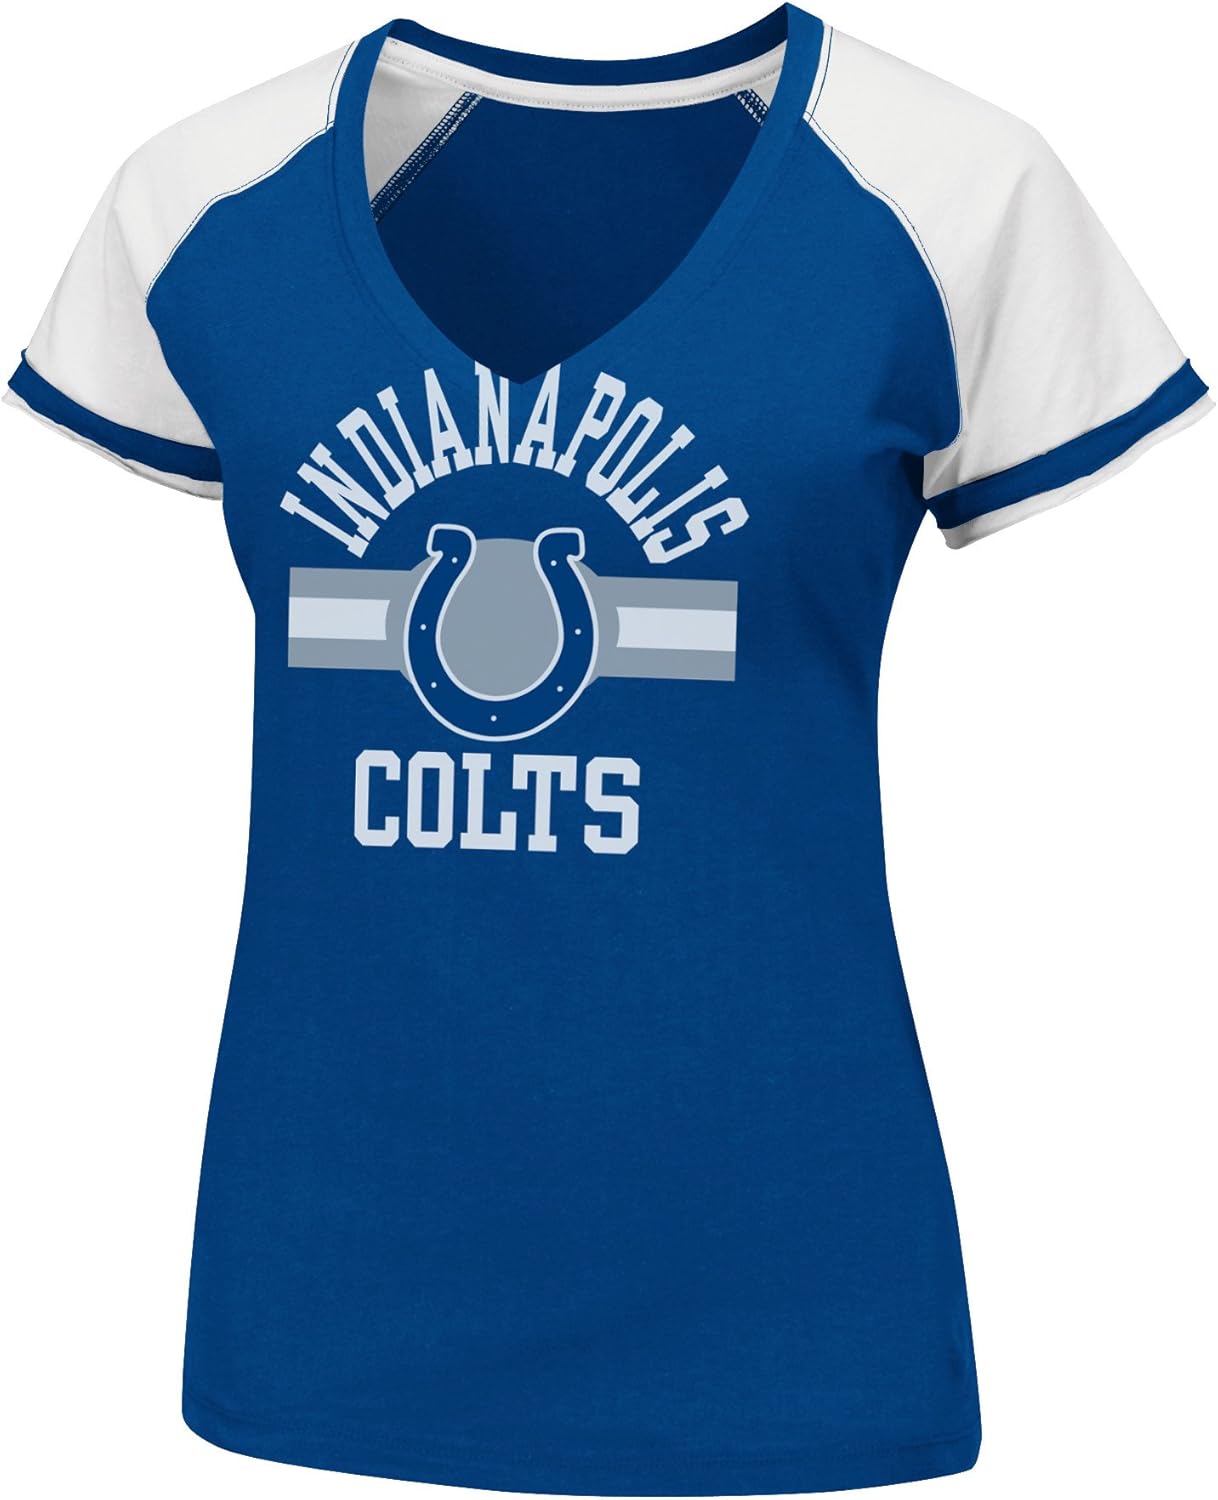
VF Women's V-Neck Raglan Tee
Category: AMAZON FASHION
Product Description Root for the boys without looking like one. Be casual, comfortable and fashionable Go for Two II,V Neck Raglan Tee Designed with the female fan in mind. From the Manufacturer Root for the boys without looking like one. Be casual, comfortable, and fashionable. Go for Two II,V Neck Raglan Tee Designed with the female fan in mind.
Features: 100% Cotton | Made in the USA and Imported | Screenprint | Short sleeve | 100% cotton | Made in Nicaragua | Dallas Cowboys not available in this style